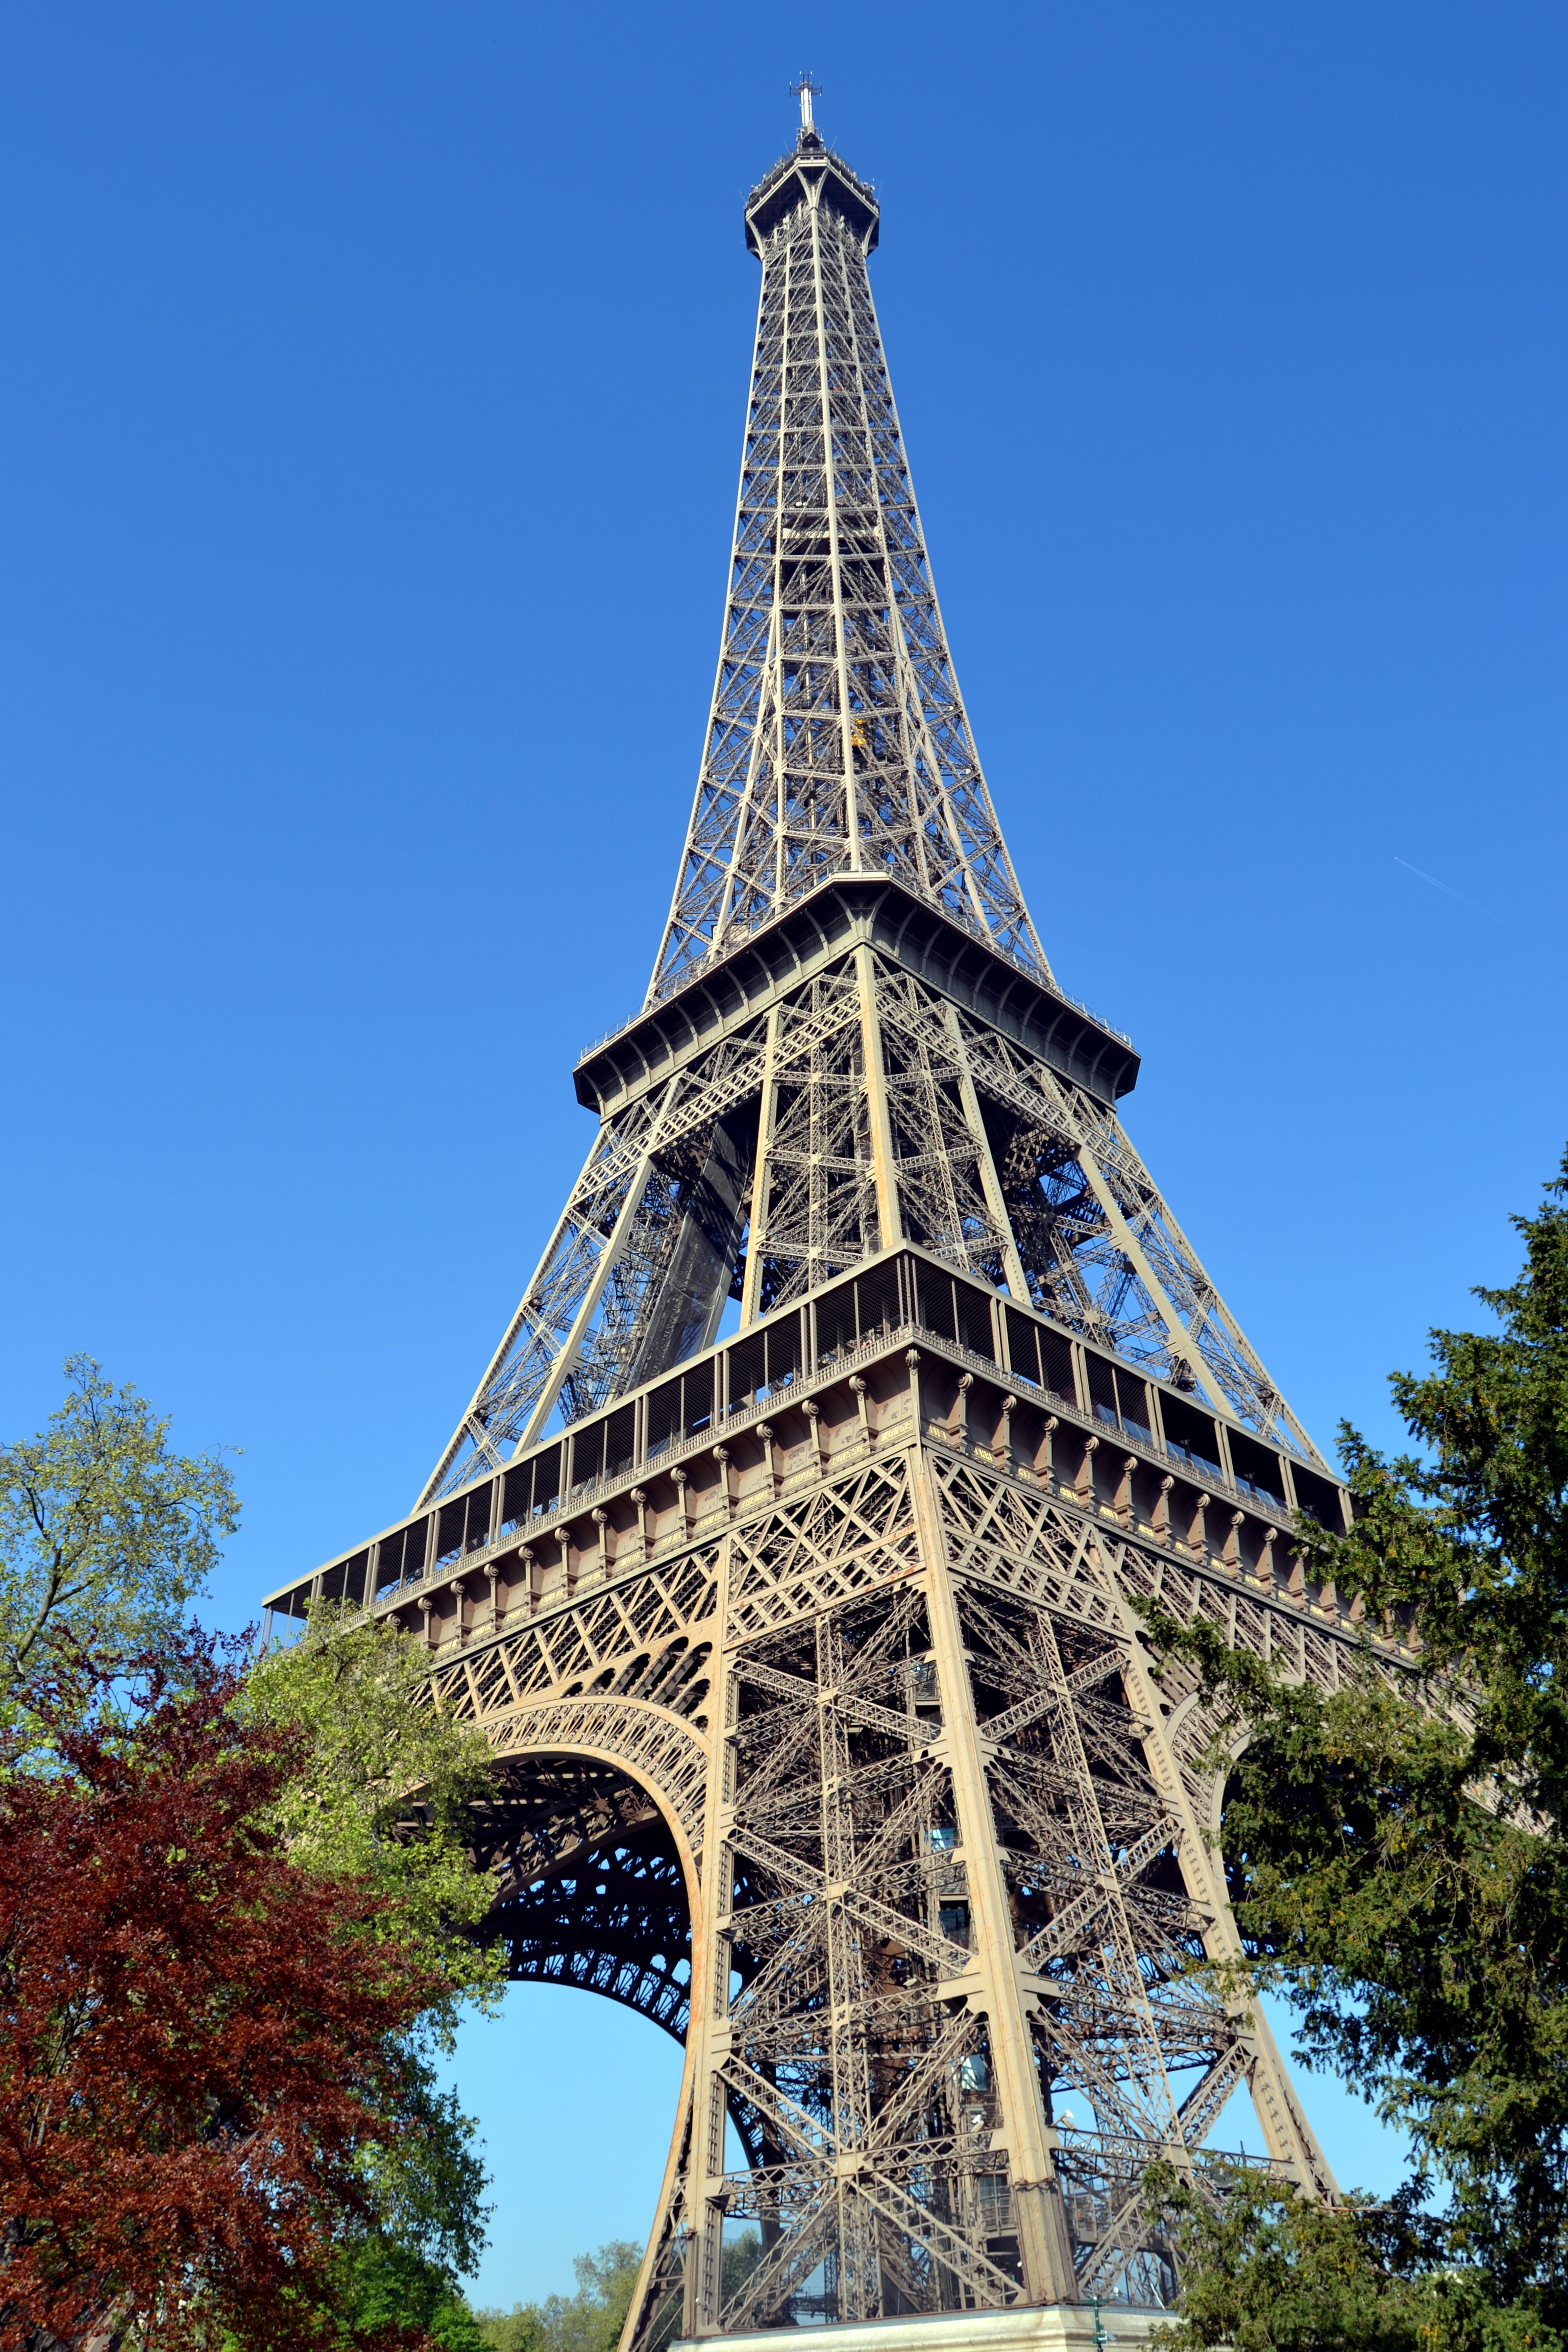
tree, sky, paris, france, spring, tower, landmark, the eiffel tower, holidays, spire, beauty, pagoda